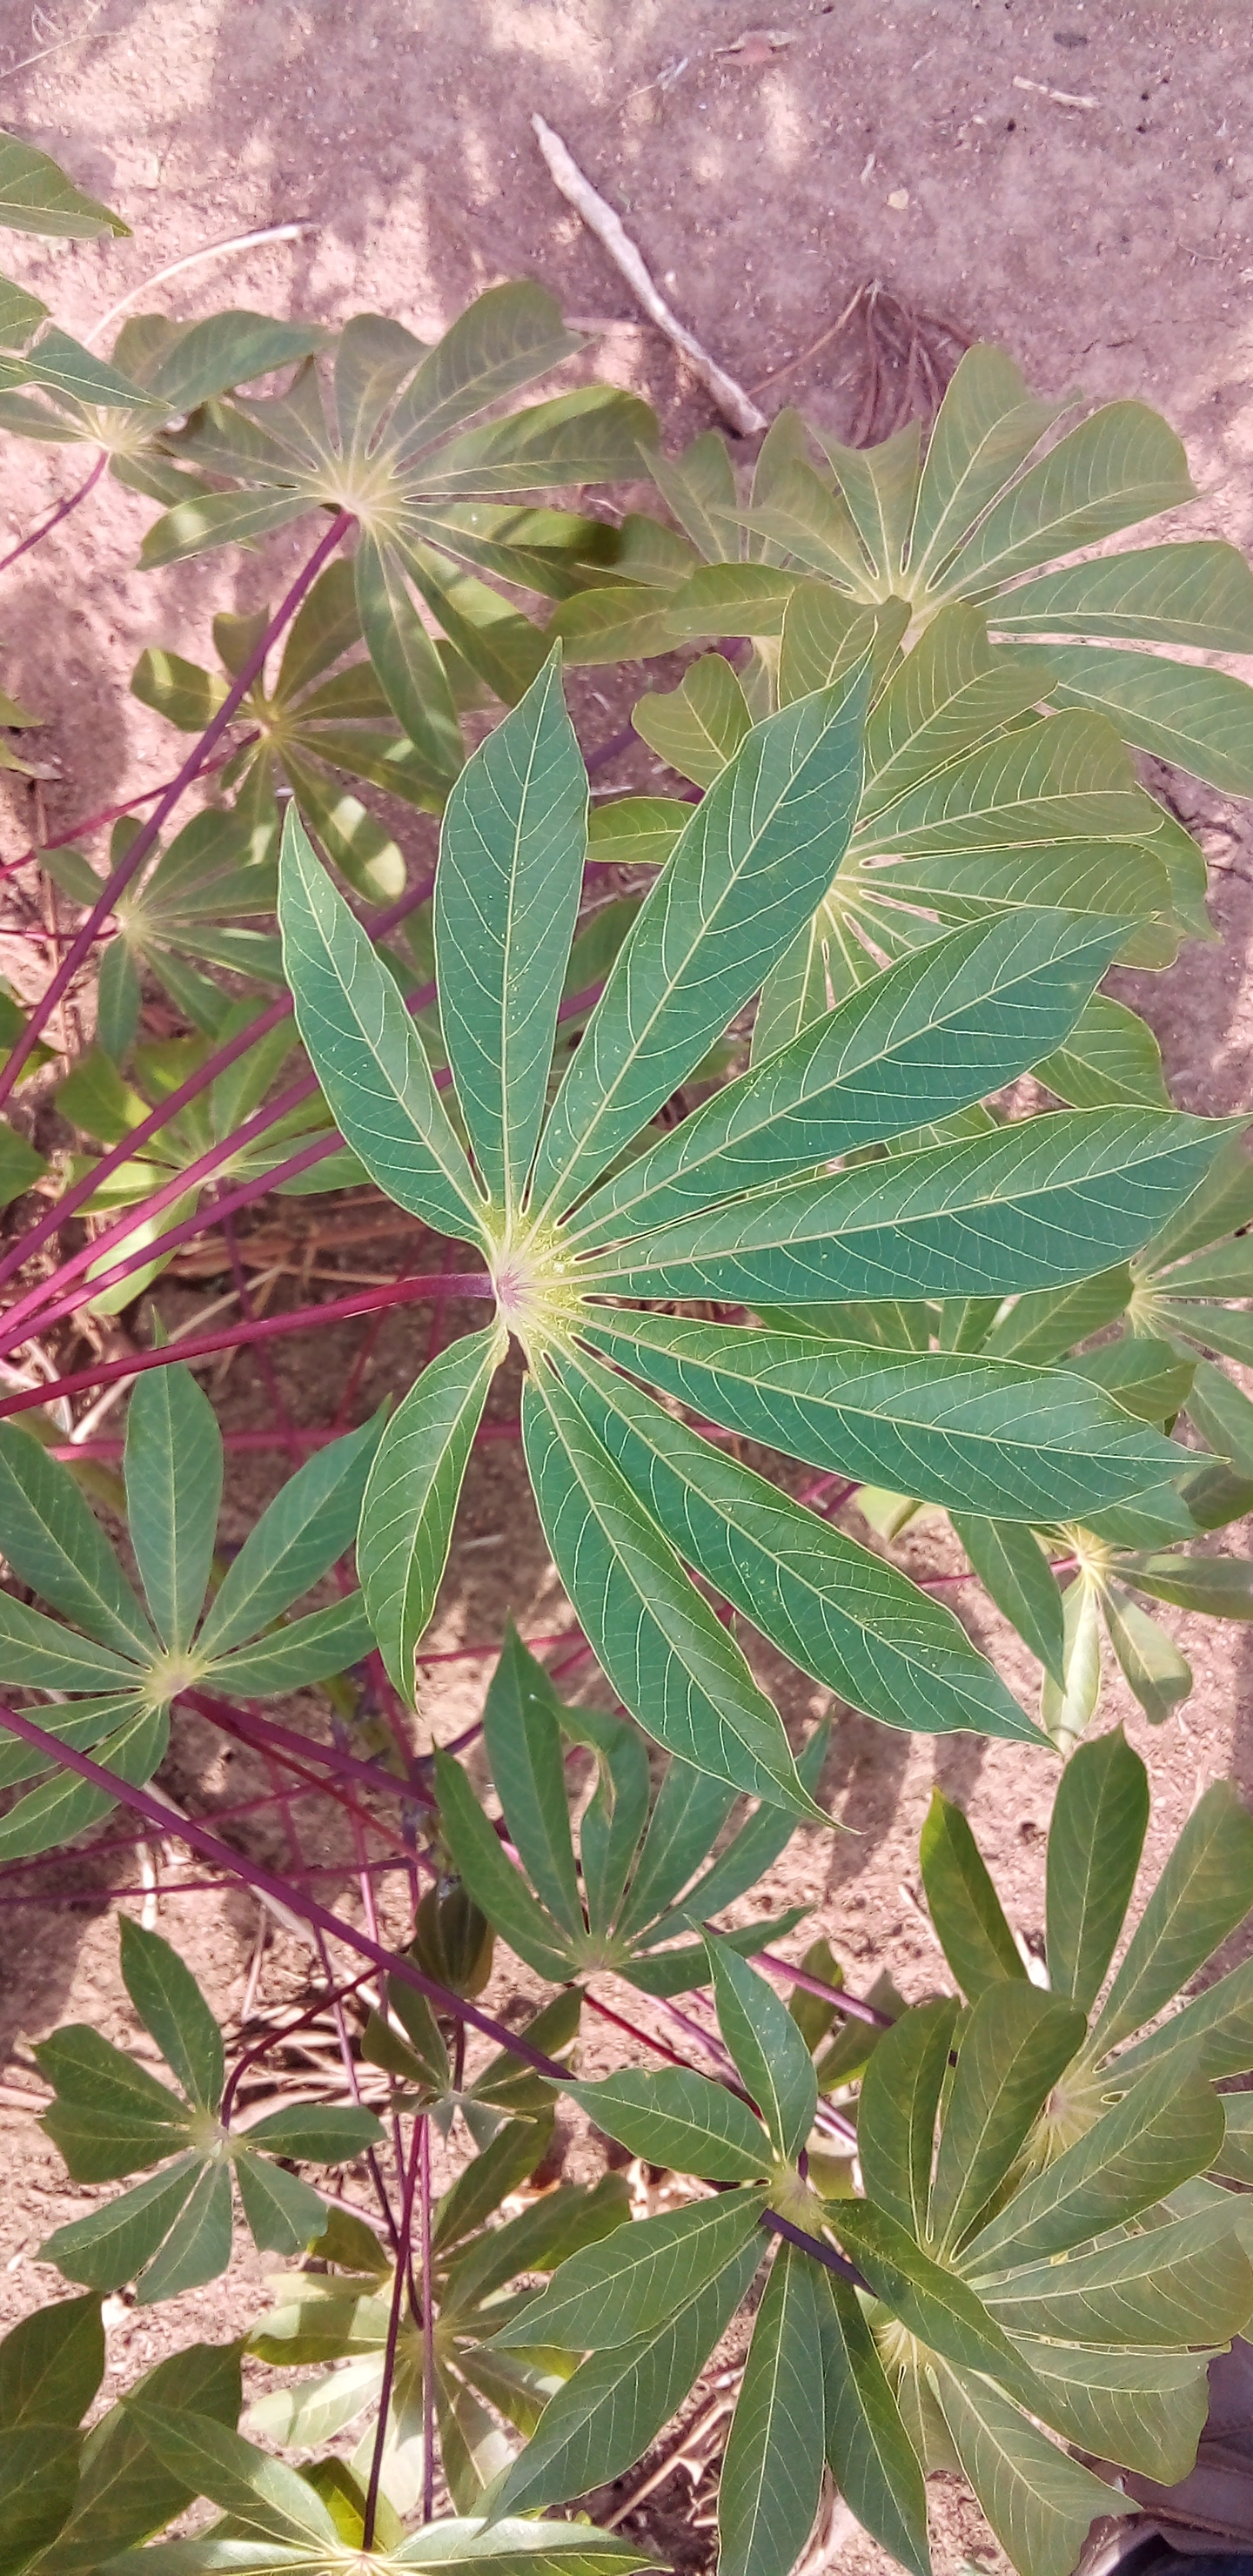
Label: healthy